Ottoman frigate Ertuğrul

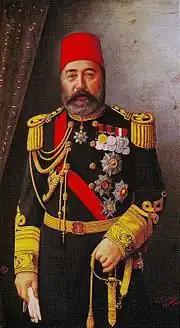
Head of the navy, Bozcaadalı Hasan Hüsnü Pasha

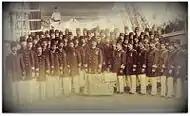
The crew of Frigate "Ertuğrul", Middle: Rear Admiral Ali Osman Pasha

The Grand Vizier Kâmil Pasha sent a note on 14 February 1889 to the head of the navy, Bozcaadalı Hasan Hüsnü Pasha, asking the name and possible departure date of a battleship, which was suitable to sail to the seas of Indo-China and Japan in order to put the theoretical knowledge of the Naval Academy graduates into practice.